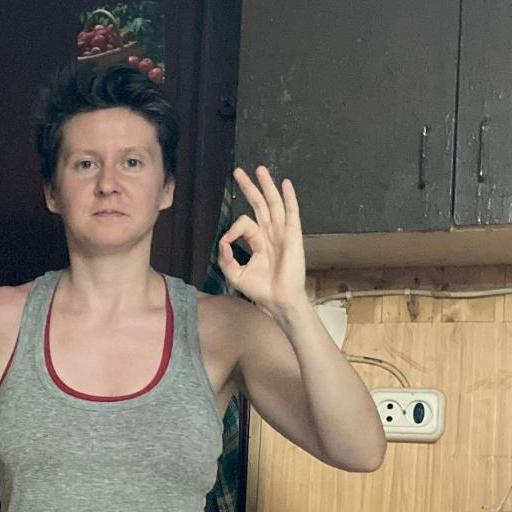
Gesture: ok